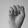
ASL letter: S